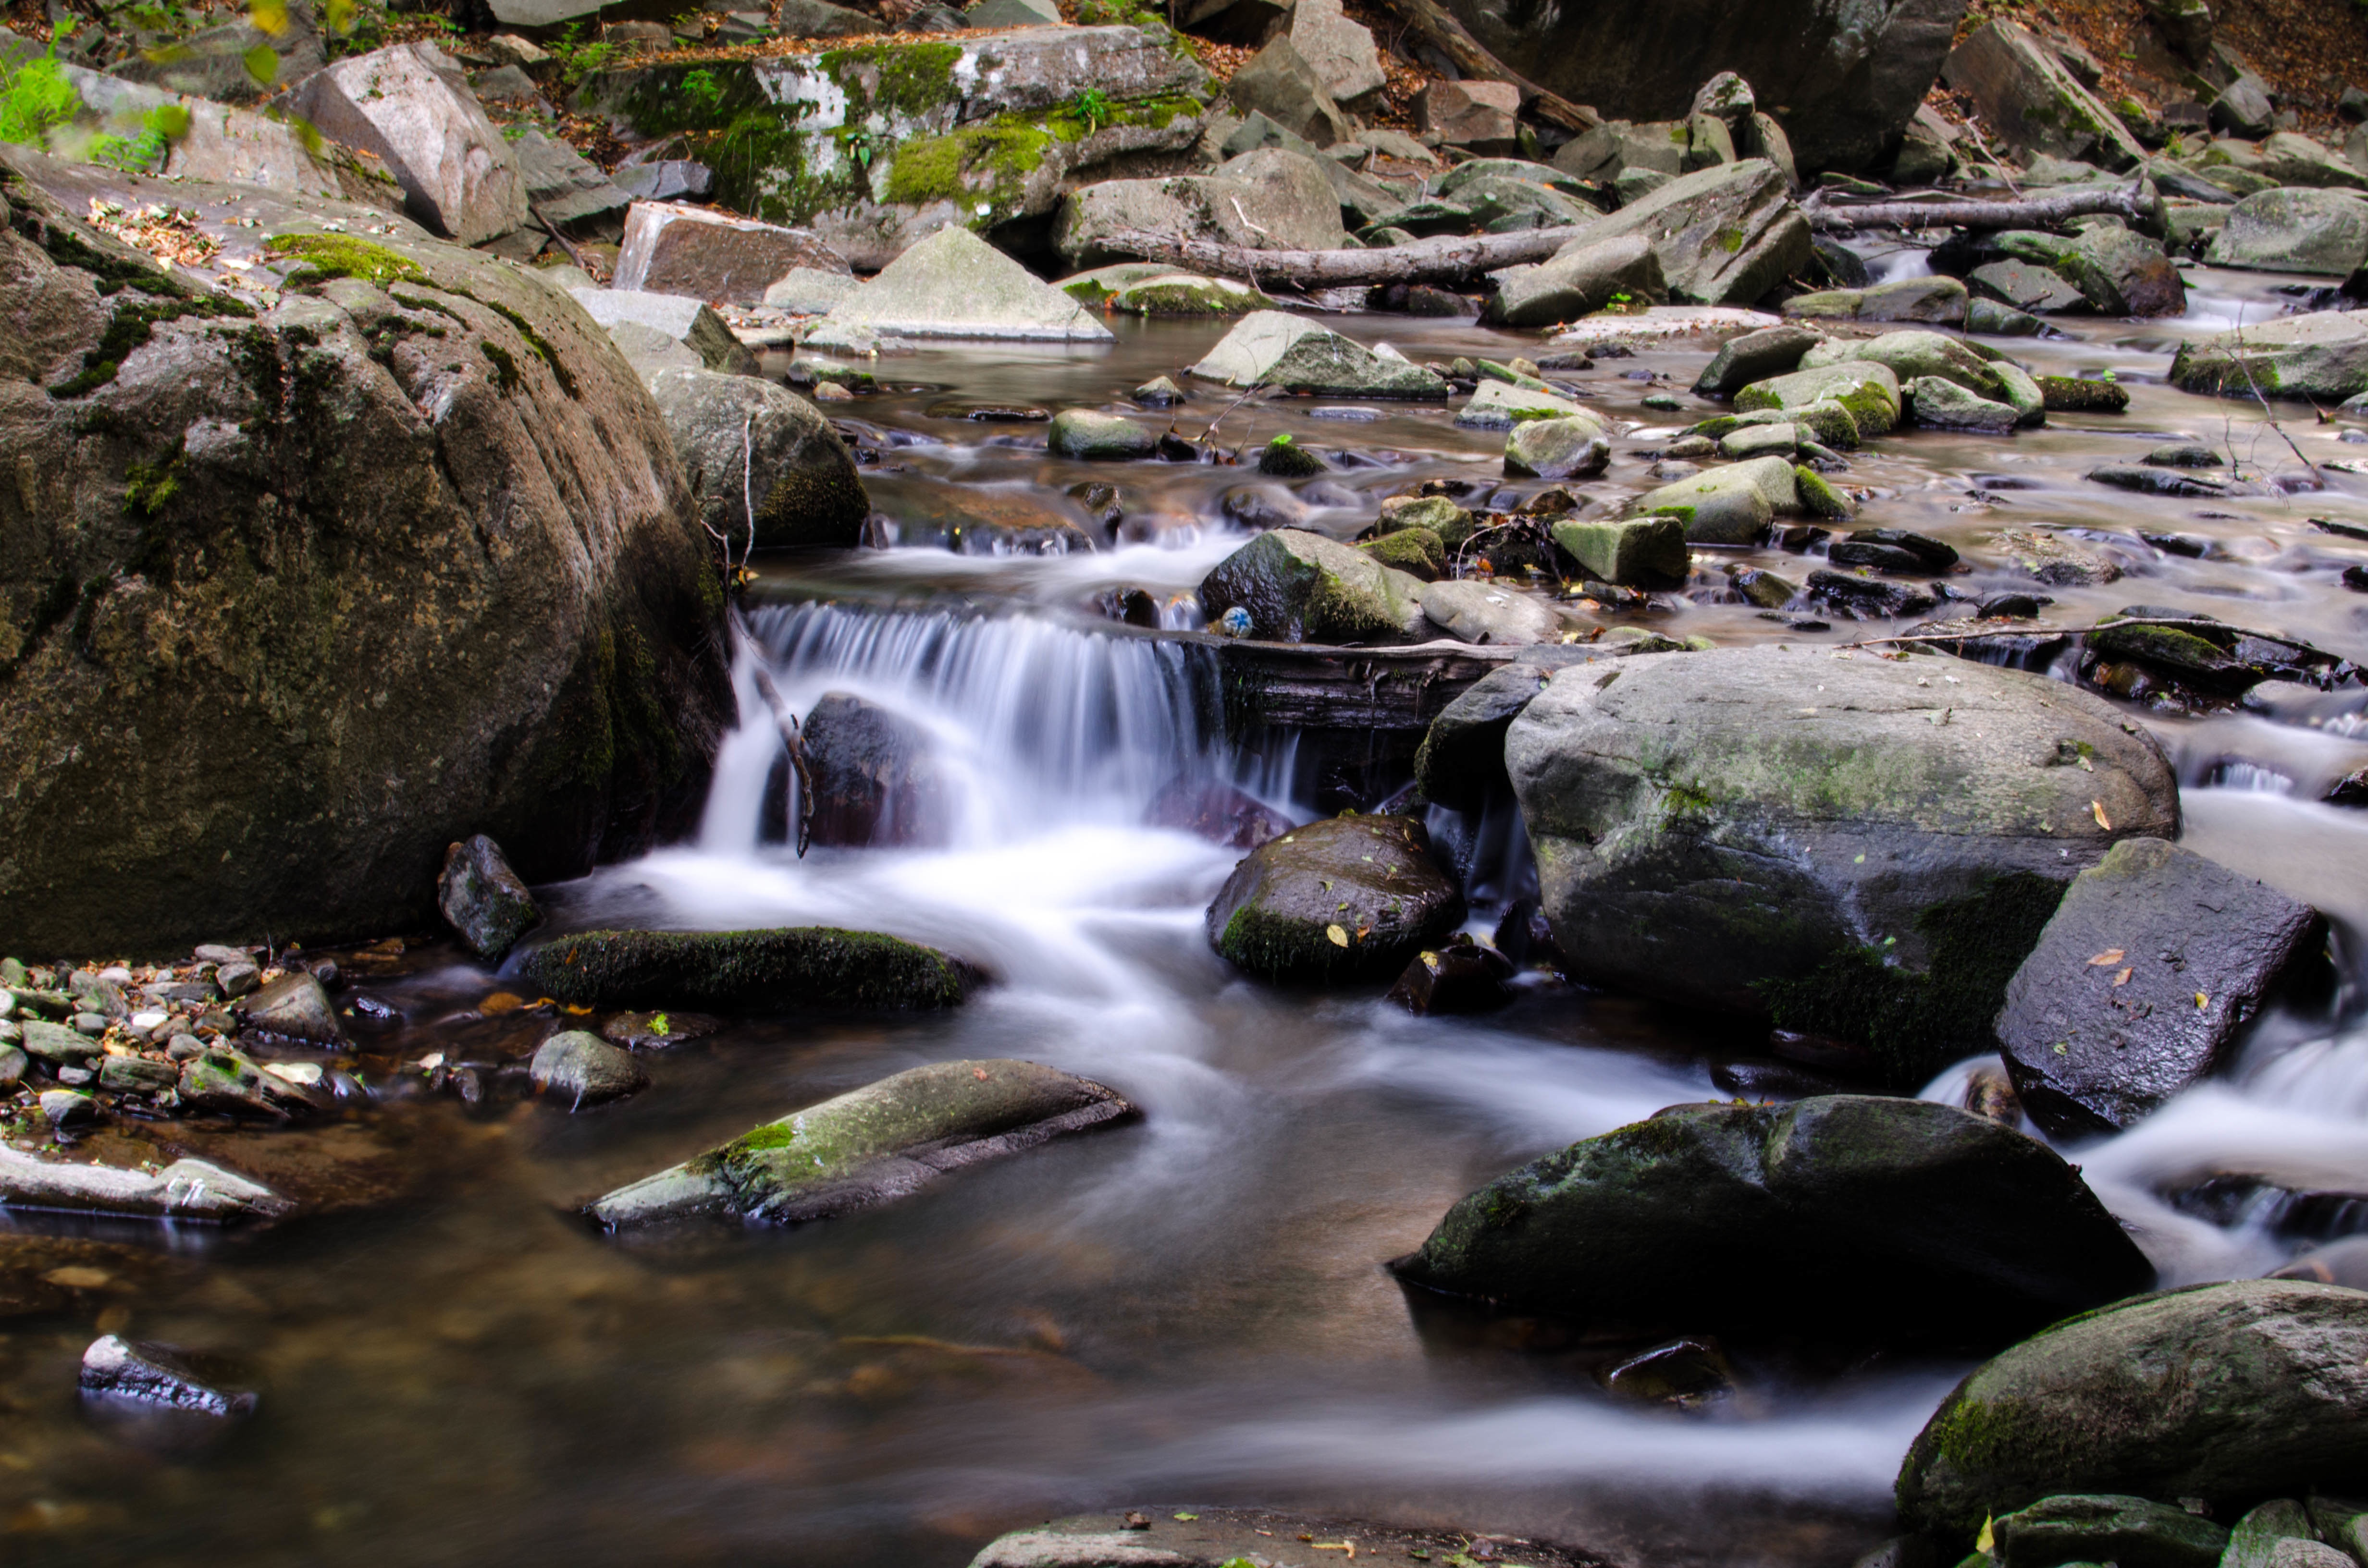
landscape, water, nature, forest, rock, waterfall, creek, wilderness, leaf, river, stream, autumn, rapid, body of water, water feature, watercourse, landform